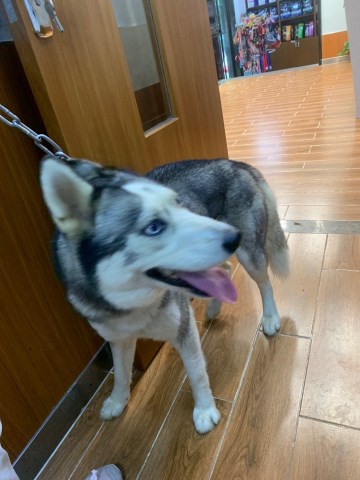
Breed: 1160-n000003-Siberian_husky